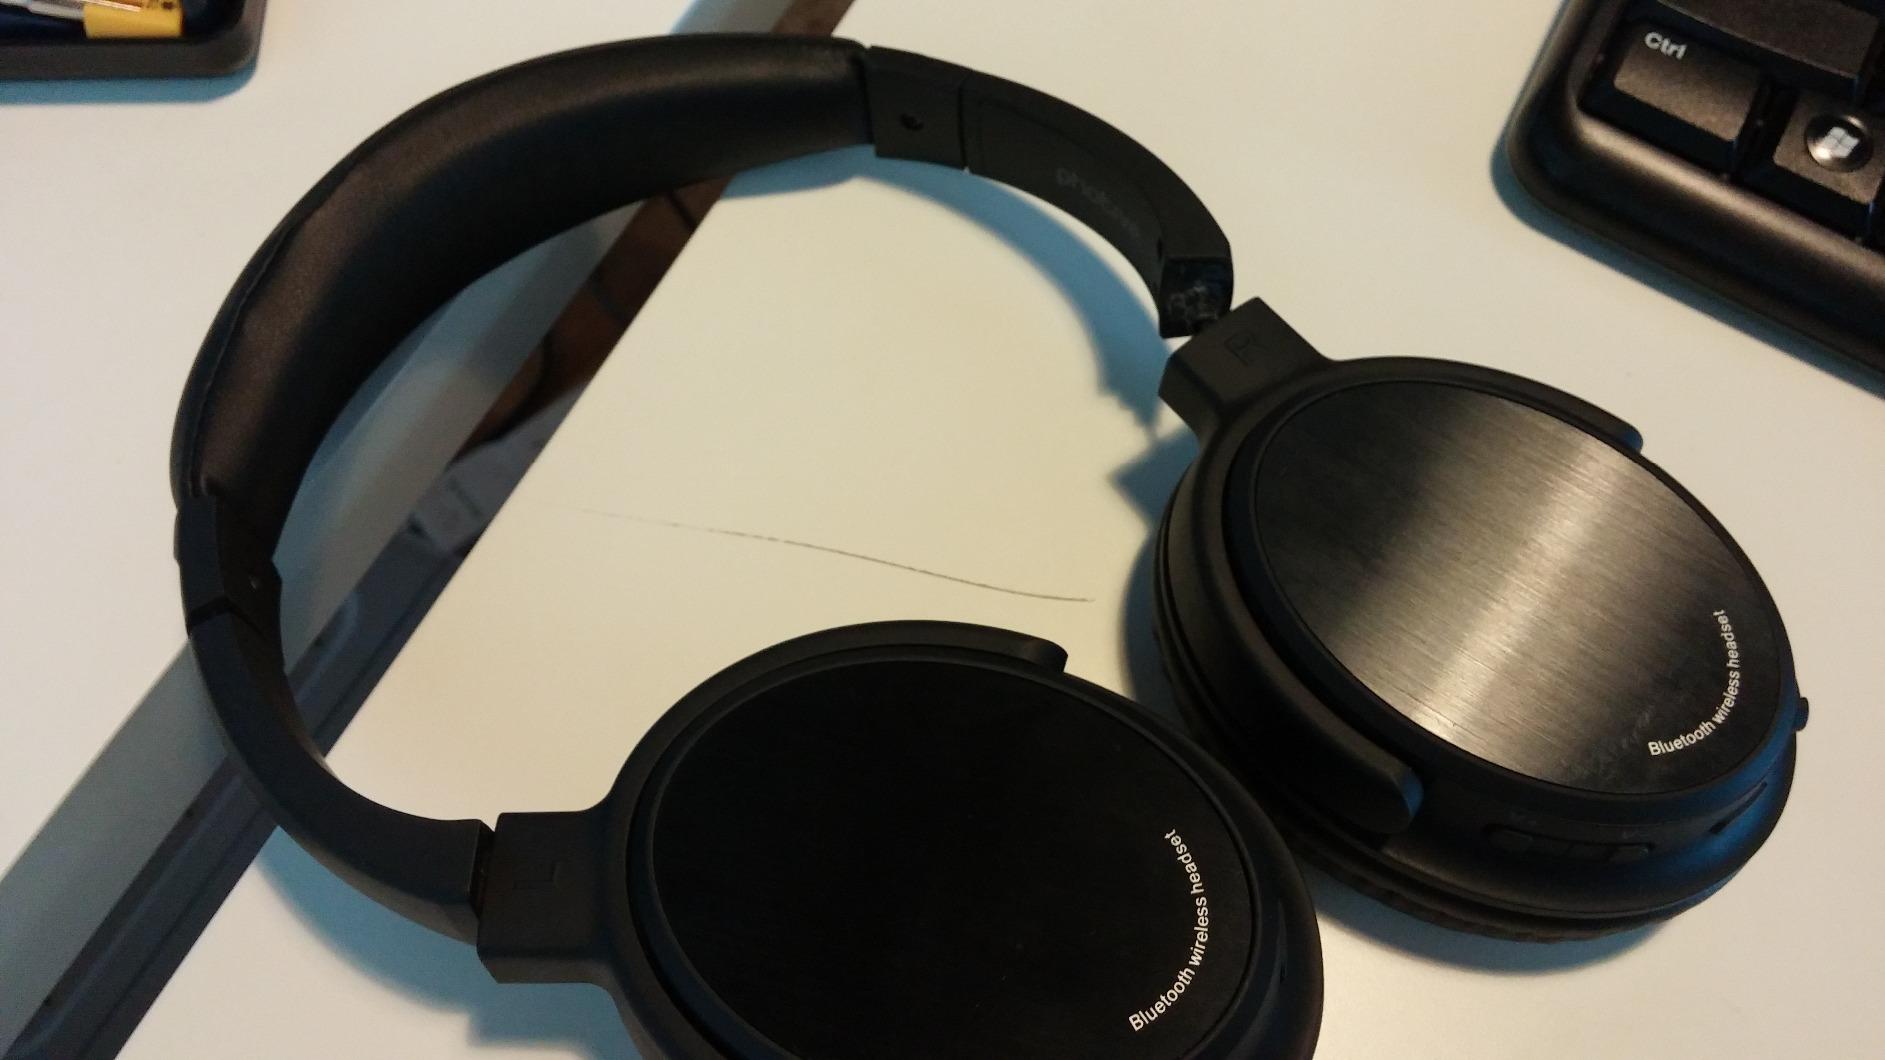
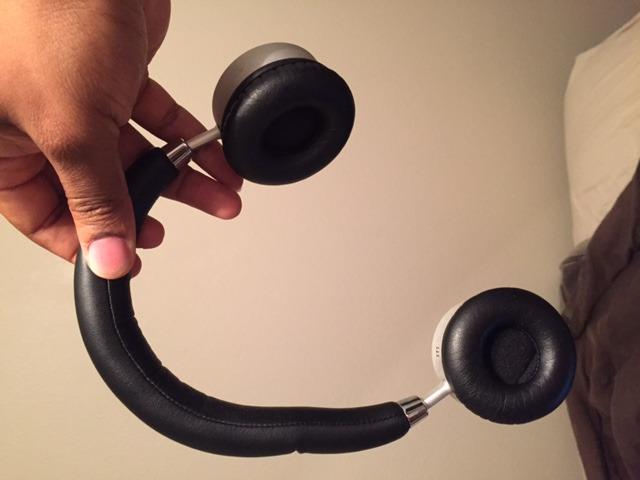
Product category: headphones
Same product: no